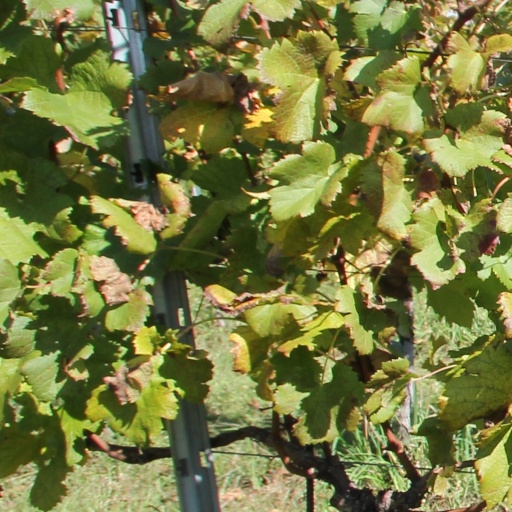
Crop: grape